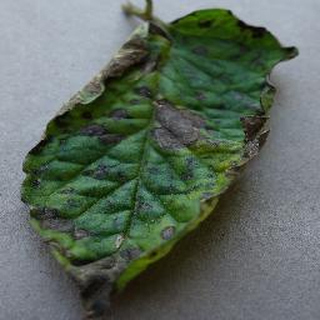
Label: tomato_early_blight